Nearpass House

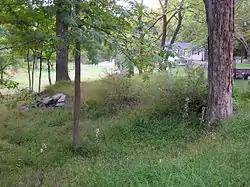

The Nearpass House was an historic, American home that was located at Mill Rift in Westfall Township, Pike County, Pennsylvania.